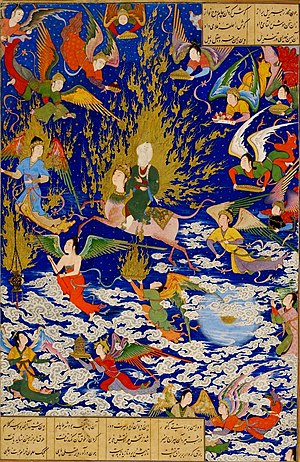
Buraq
Muhammed rider på Buraq op gennem himlene; en persisk miniature fra ca. 1550.
Burāq er i muslimsk tradition navnet på et vinget dyr, der bar Muhammed fra jorden til himlen og tilbage igen under profetens himmelfærd. Et uddrag af en hadith fra Sahih Muslim beskriver Buraq: